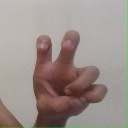
अक्षर: छ